Ama, Aichi

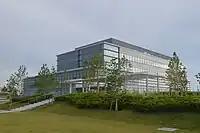
Ama city hall

Ama has a mayor-council form of government with a directly elected mayor and a unicameral city legislature of 22 members. The city contributes two members to the Aichi Prefectural Assembly. In terms of national politics, the city is part of Aichi District 9 of the lower house of the Diet of Japan.